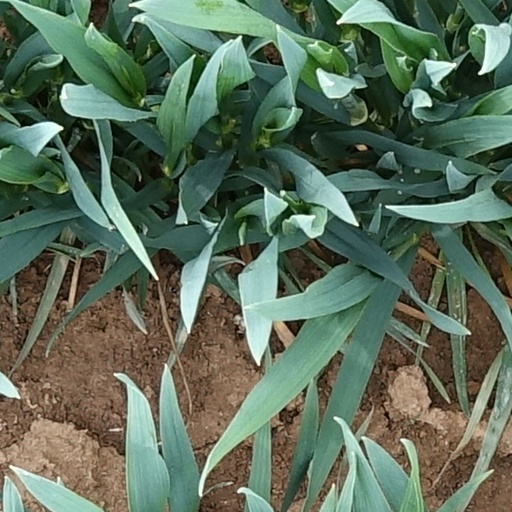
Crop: wheat